Serie A Coach of the Month

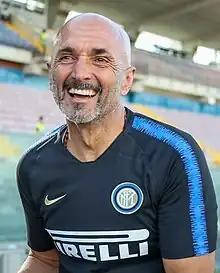
Luciano Spalletti was the inaugural recipient and won the award four times.

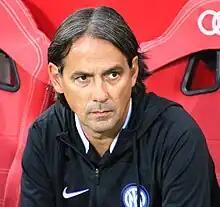
Simone Inzaghi won the award a record five times.

The Serie A Coach of the Month, officially known as the Philadelphia Coach of the Month for sponsorship reasons, is an association football award that recognises the best Serie A head coach each month of the season. The award was introduced for the 2021–22 season.